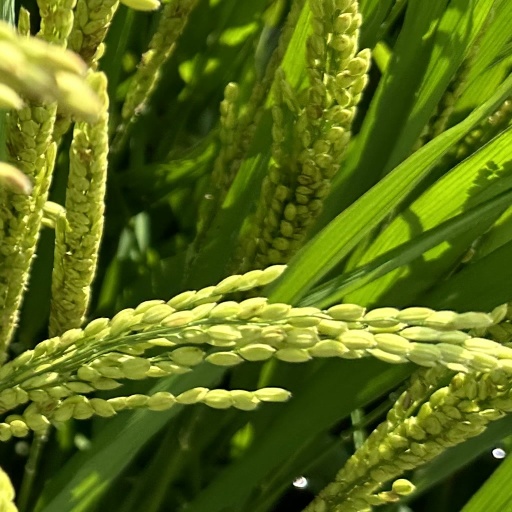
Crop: rice